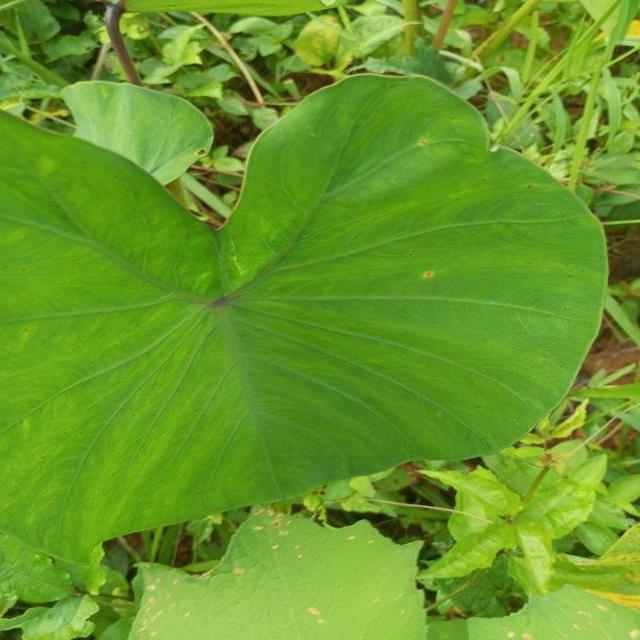
Label: Healthy